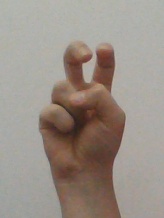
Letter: toot